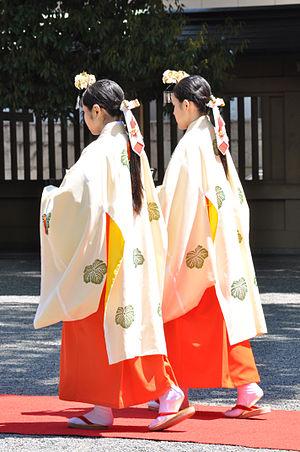
Les miko sont, au Japon, de jeunes femmes au service d'un sanctuaire shintoïste. Elles assistent les prêtres shintō dans leurs tâches cléricales quotidiennes et accueillent les visiteurs des lieux saints.